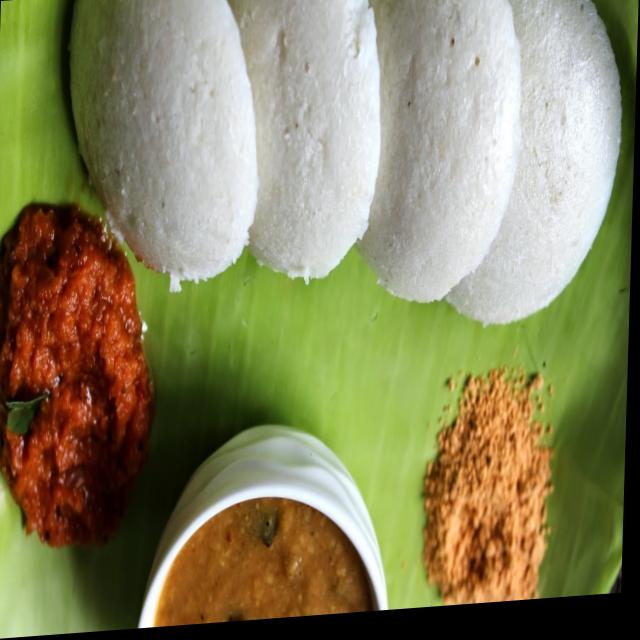
Dish: idli